Nebula Awards Showcase 2006

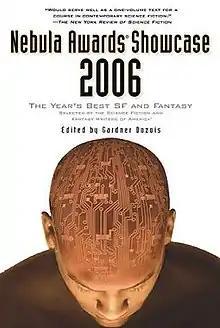
Cover of first edition

Nebula Awards Showcase 2006 is an anthology of award-winning science fiction short works edited by Gardner Dozois. It was first published in trade paperback by Roc/New American Library in March 2006, which also issued an ebook edition in July 2009.